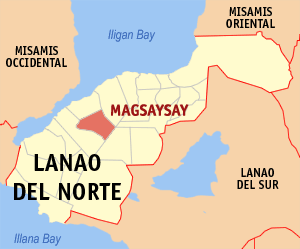
Magsaysay est une localité de la province de Lanao du Nord, aux Philippines. En 2015, elle compte 19 019 habitants.